Diomede, Alaska

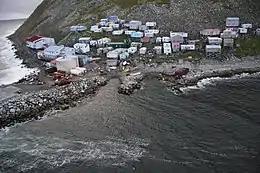
Little Diomede Island village

The location of the city is believed to have been used for at least 3,000 years as a hunting campsite. In the late 19th century, travelers reported people living in huts made out of rocks and with skin roofs. (see History).